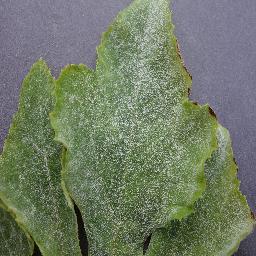
Label: Squash___Powdery_mildew